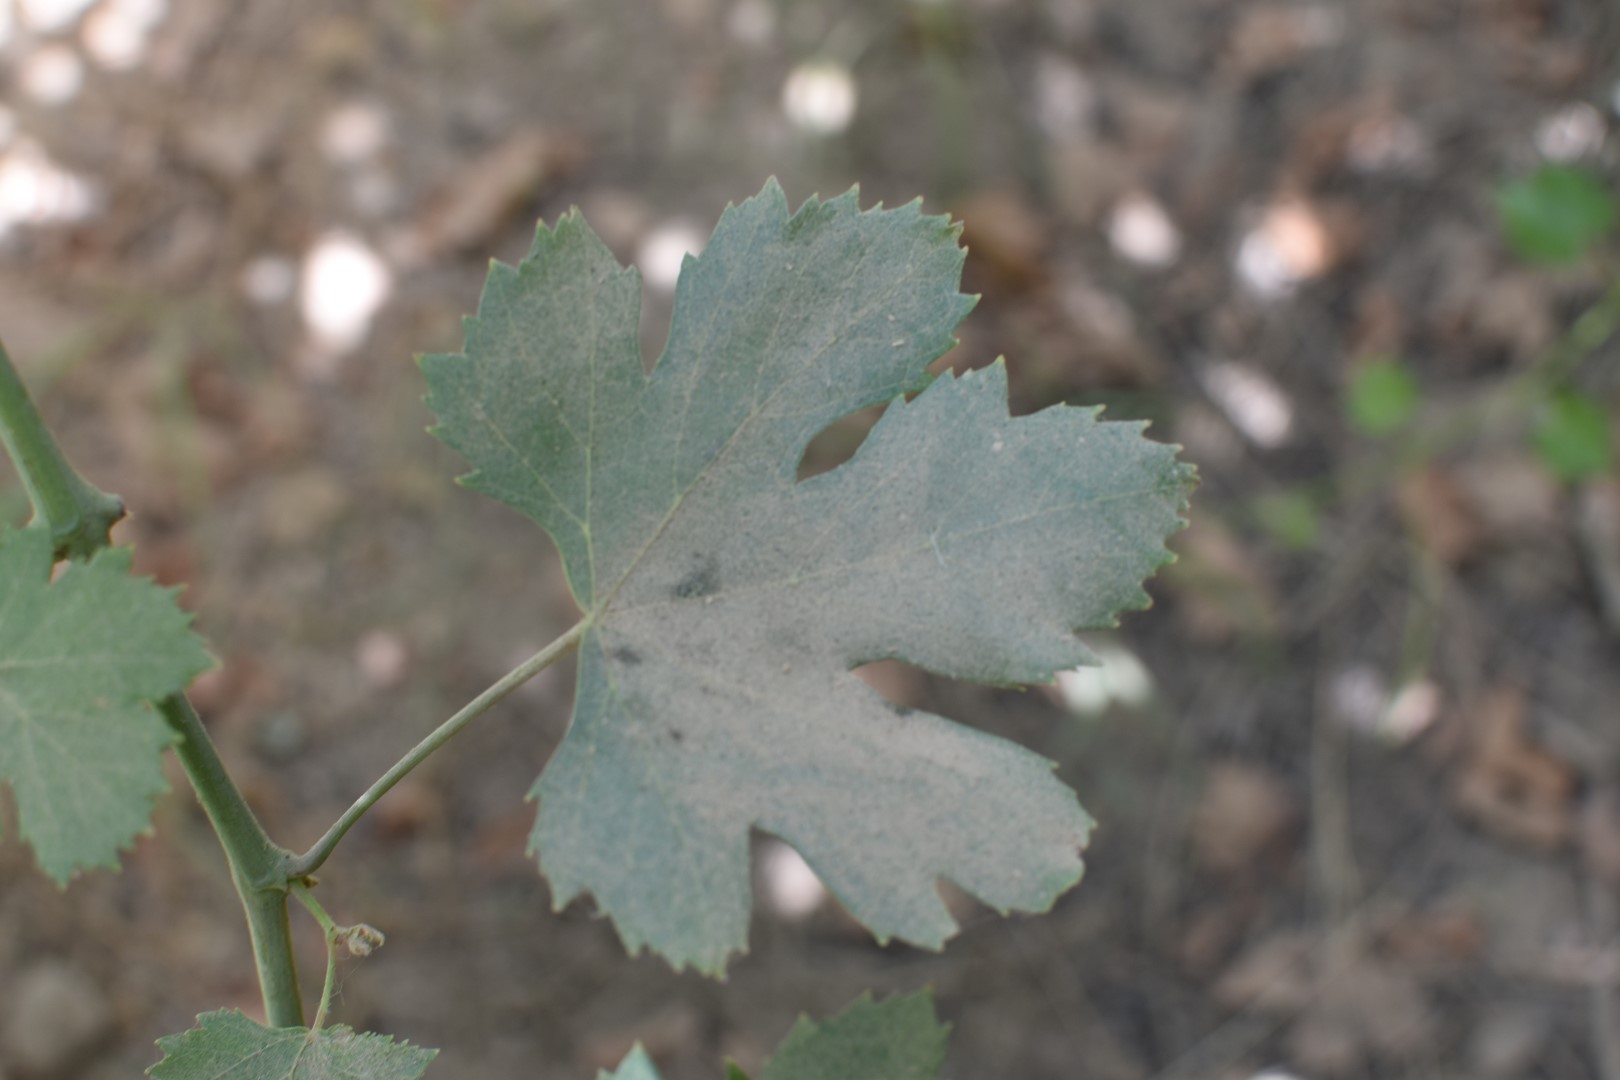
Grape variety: Halawani